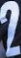
Number: 2